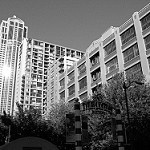
Label: B & W